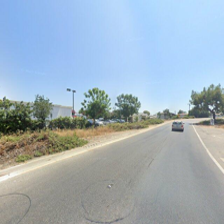
Label: streetView